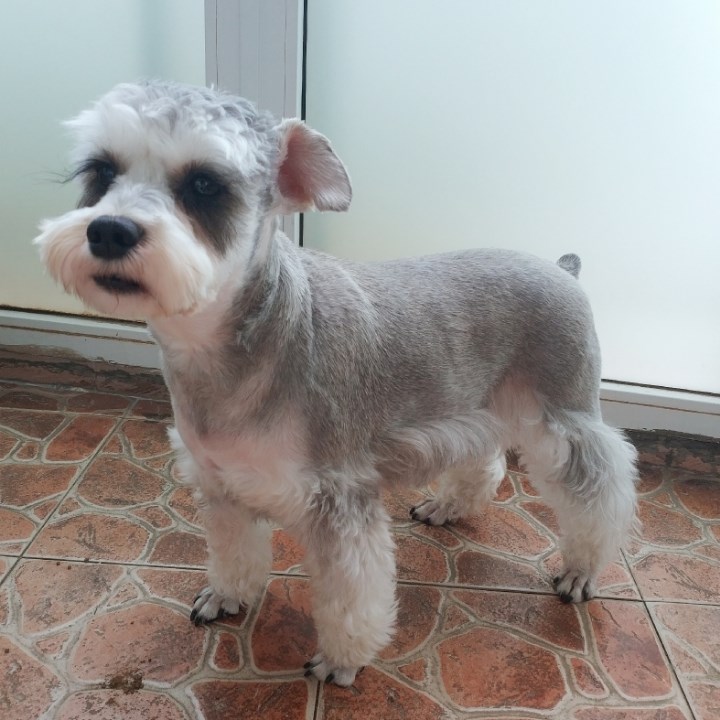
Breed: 2342-n000102-miniature_schnauzer